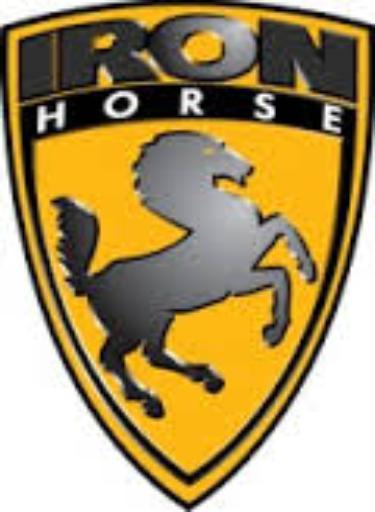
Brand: iron horse bicycles
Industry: Transportation